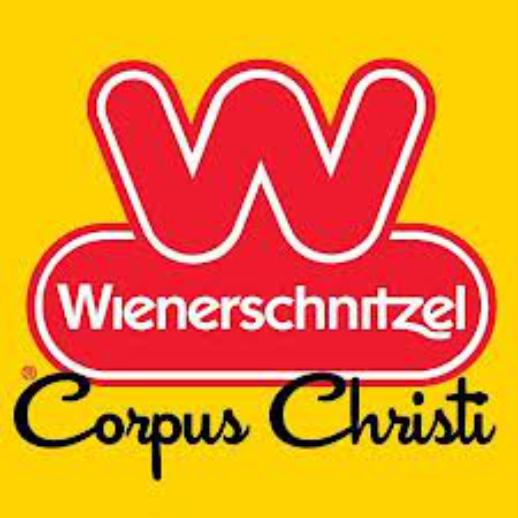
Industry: Food